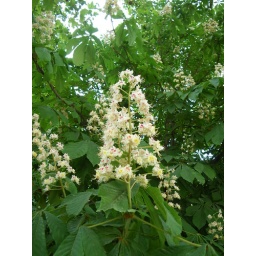
Pretty flowers in tree